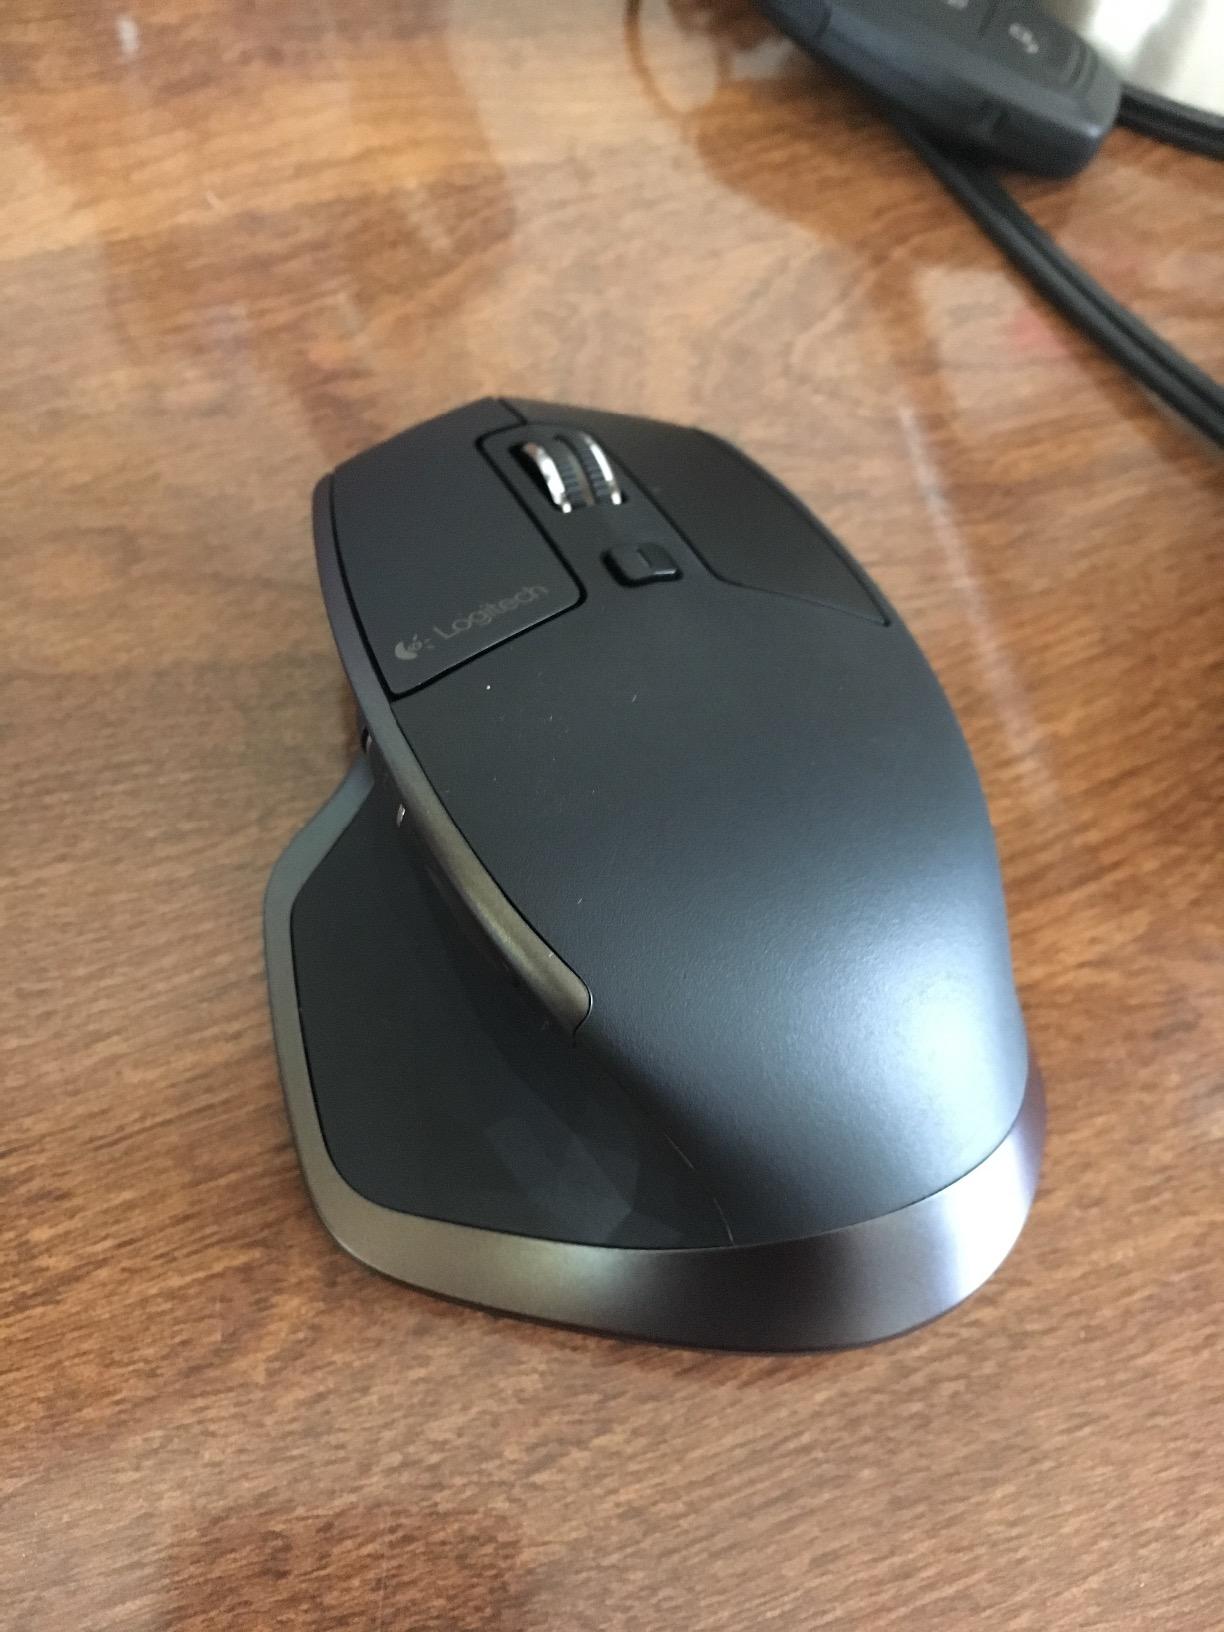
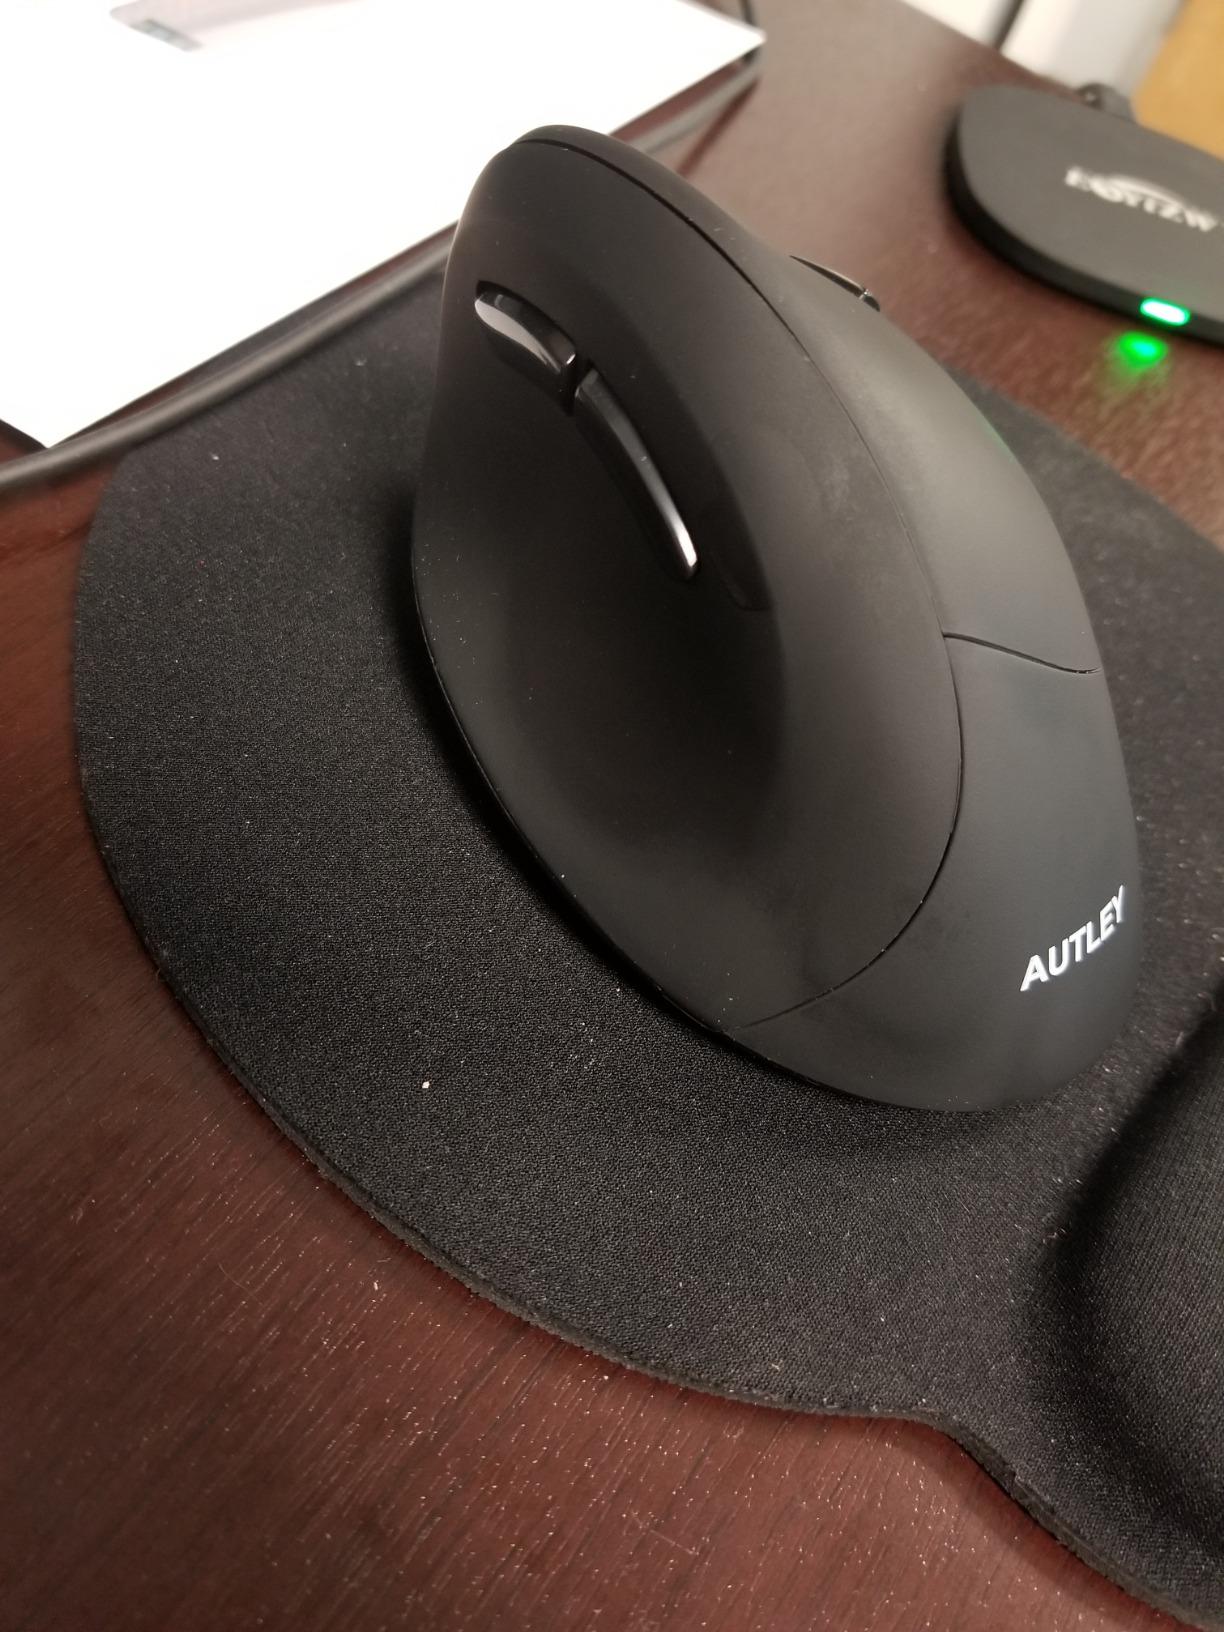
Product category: mouse
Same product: no